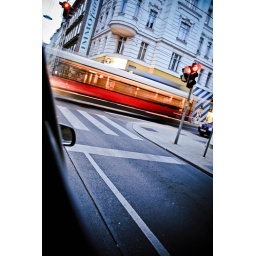
@ the way home from the matchup @ night bus drives by